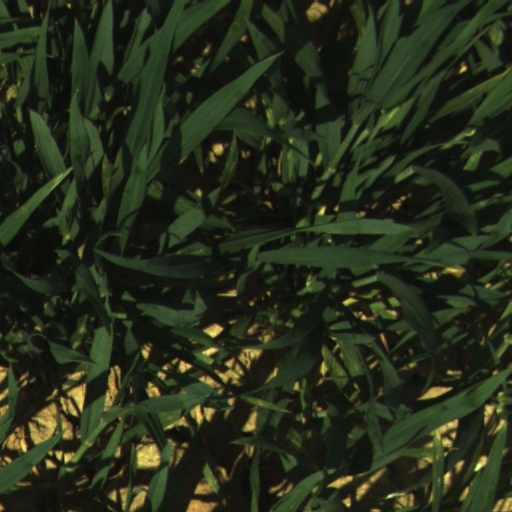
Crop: wheat